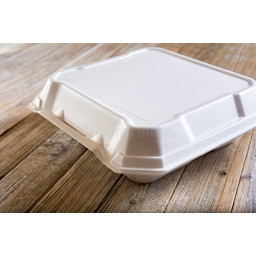
Label: paper